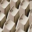
Label: keyboard